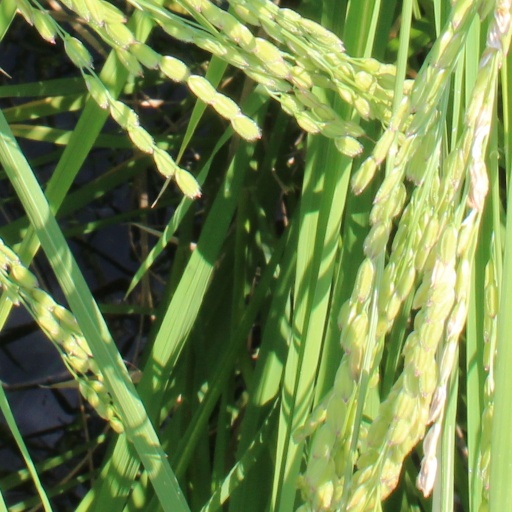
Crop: rice